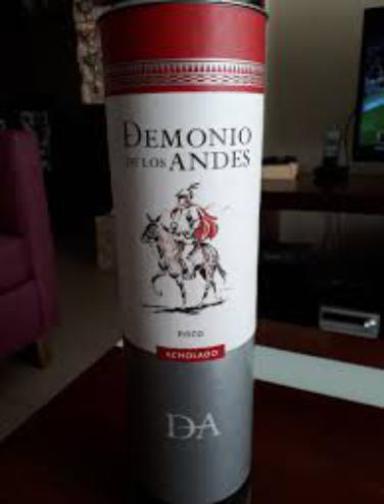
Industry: Food